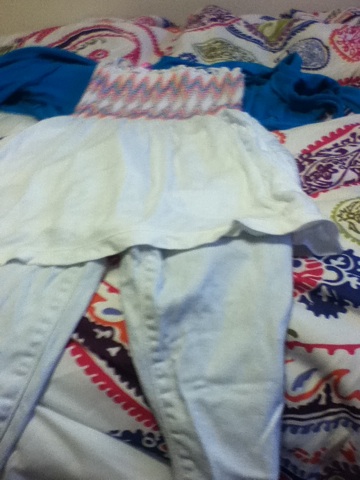Question: Does this quarter sleeve look alright with the actual shirt and the capris?
Answer: yes